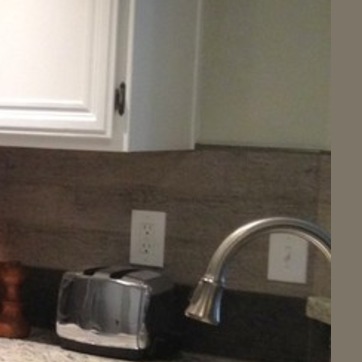
Material: tile